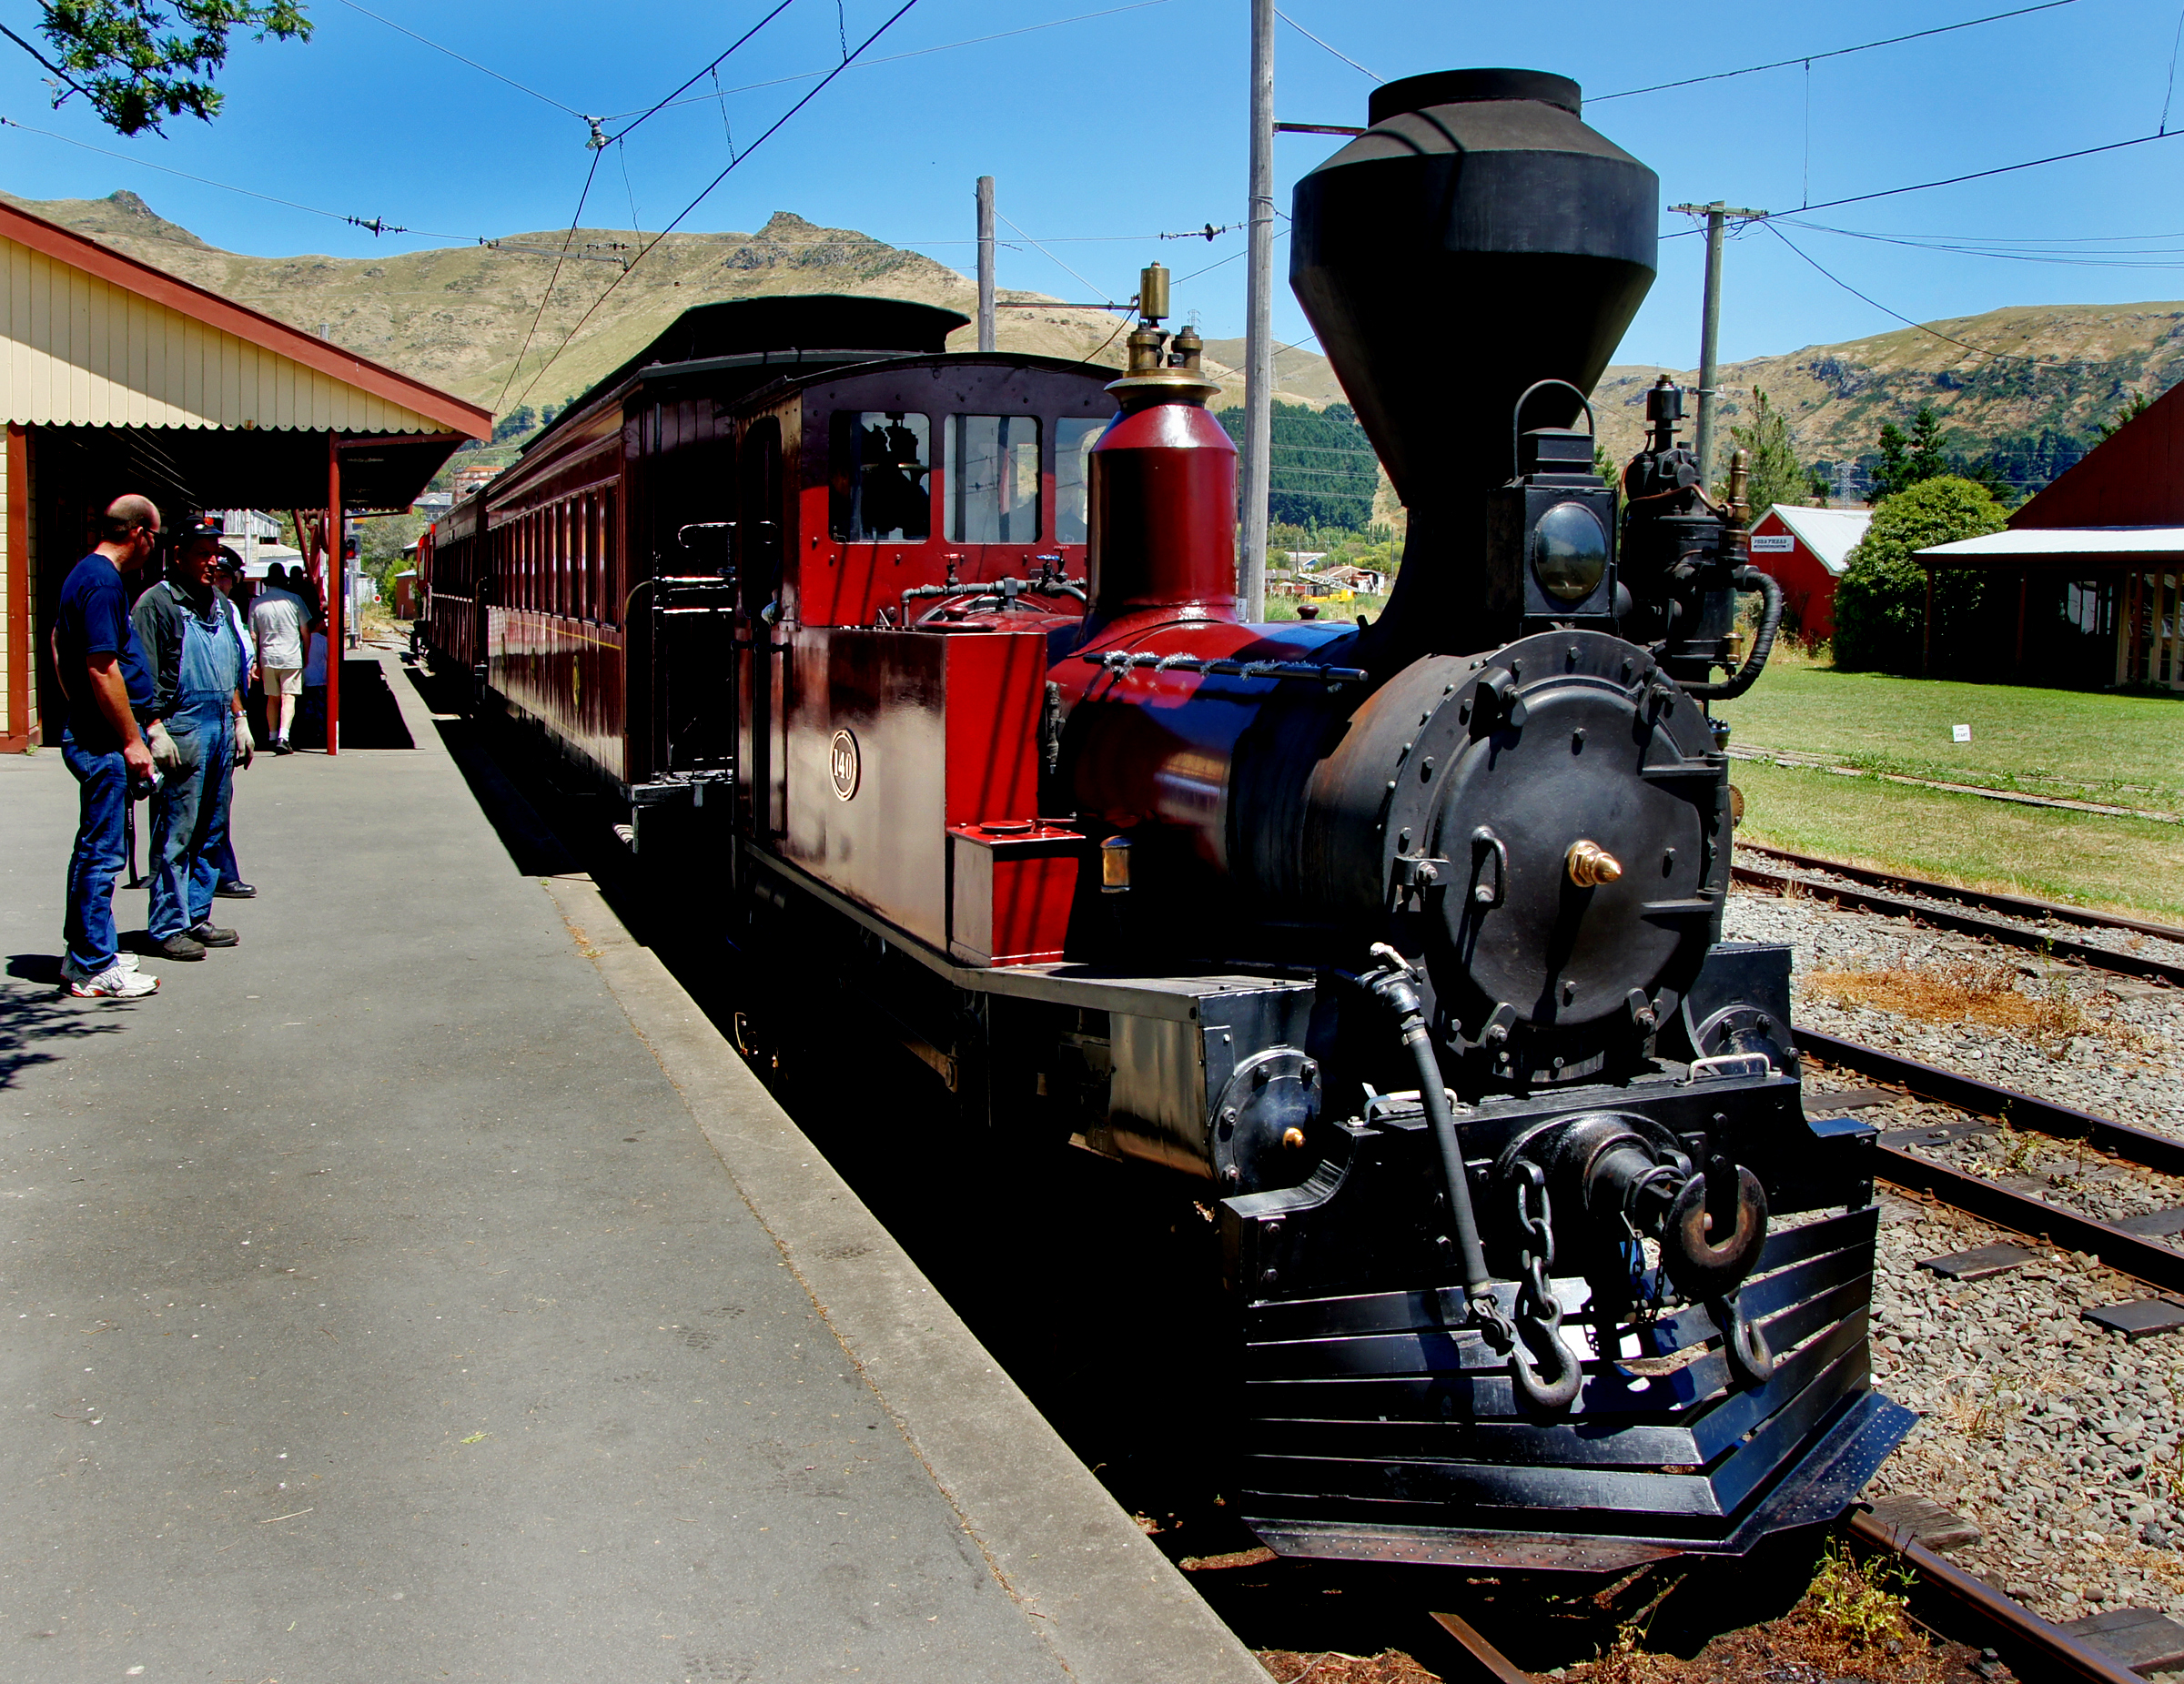
track, steam, train, asphalt, transport, vehicle, locomotive, publicdomain, steam engine, railways, ferrymead, steamlocomotive, rail transport, land vehicle